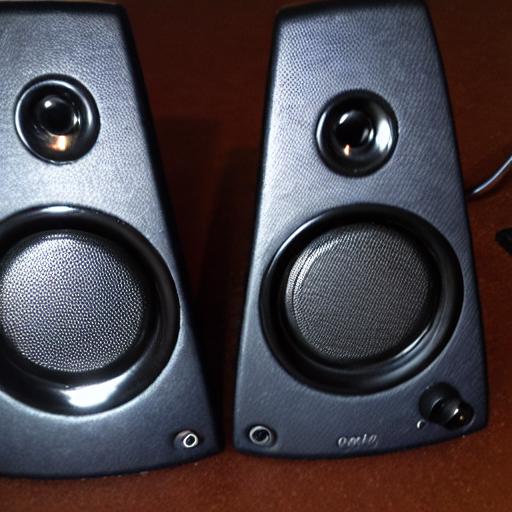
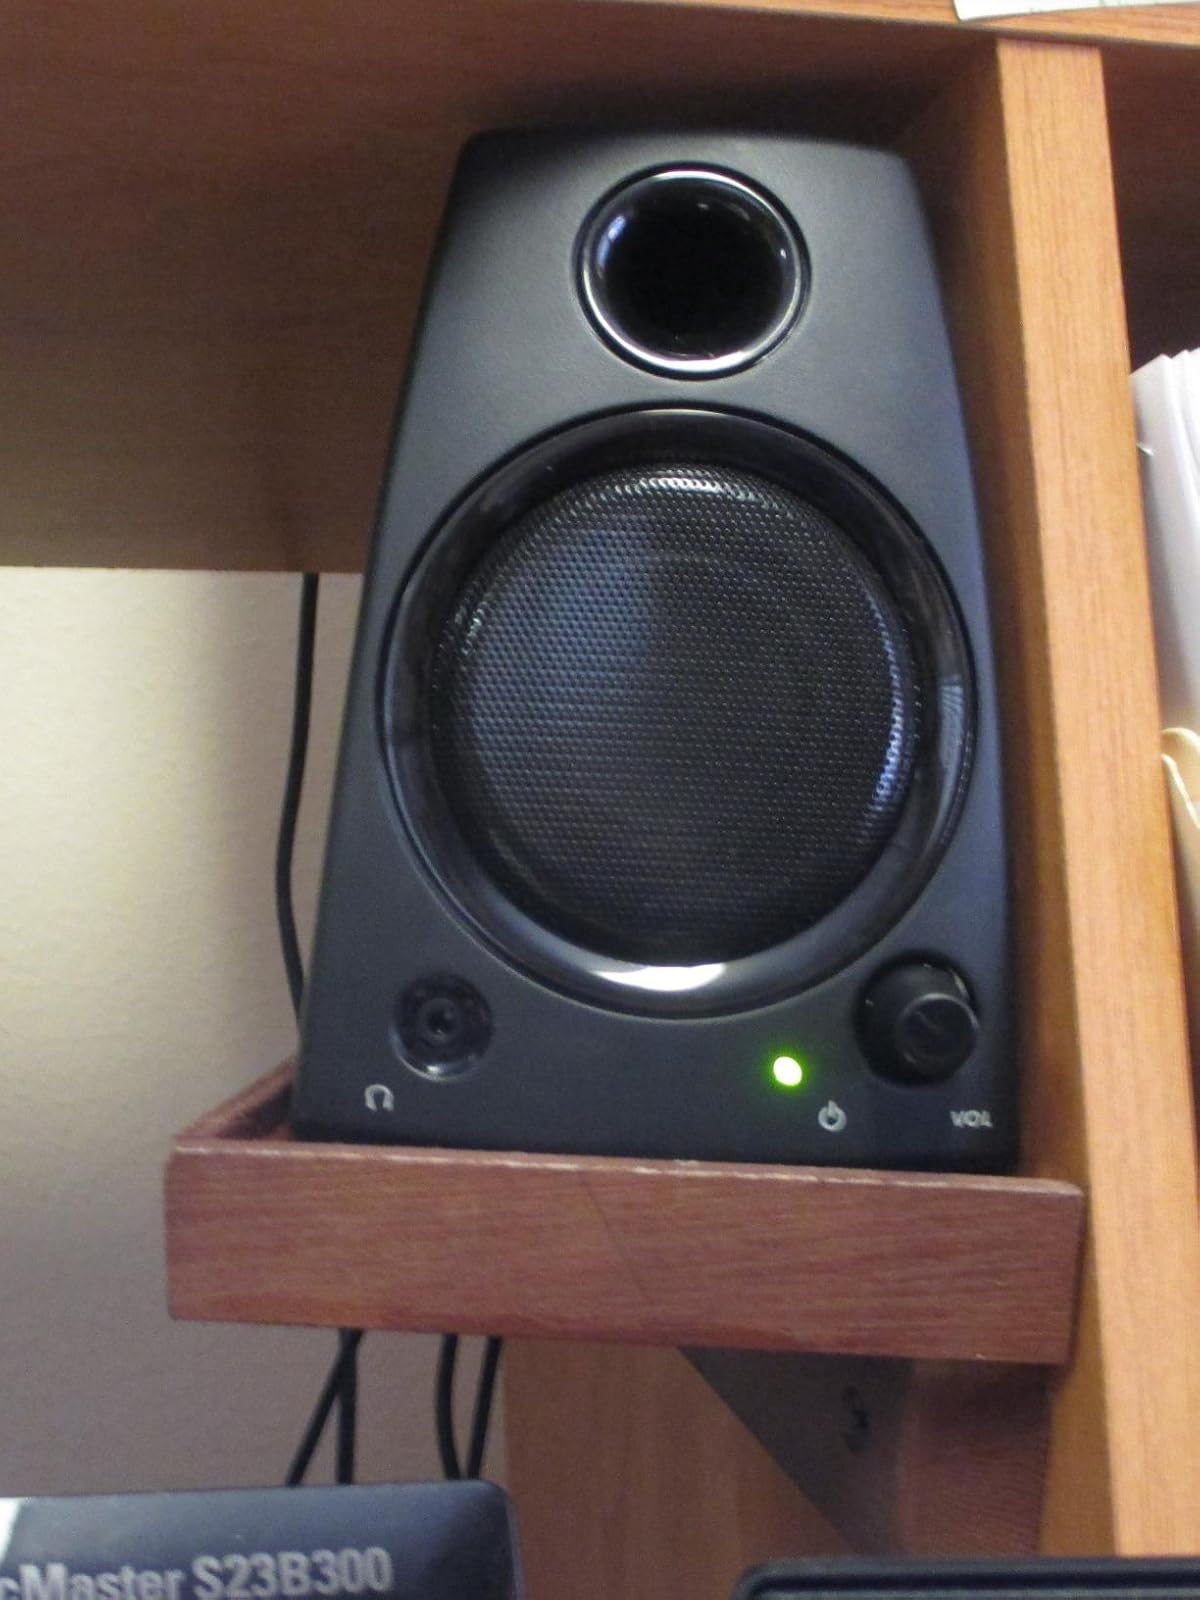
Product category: speaker
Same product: no